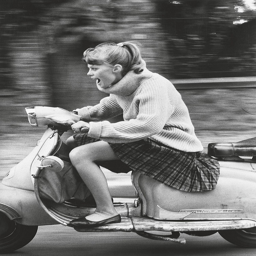
girl speeding on a scooter .